Aérospatiale Gazelle

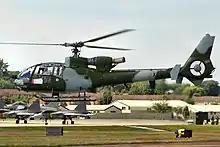
A British Army Gazelle at RIAT in 2014.

Syrian Gazelles were used extensively during the 1982 Lebanon War. In the face of a major Israeli ground advance, repetitive harassment attacks were launched by the Gazelles, which were able to slow their advance. According to author Roger Spiller, panic and a sense of vulnerability quickly spread amongst Israeli tank crews following the first of these Gazelle strikes on 8 June 1982; the range of the Gazelle's HOT missiles being a key factor in its effectiveness. The effectiveness of the Syrian helicopter raids was reduced throughout the month of June as Syrian air defenses were progressively eroded and the Israeli Air Force took aerial supremacy over Eastern Lebanon, thus making operations by attack helicopters increasingly vulnerable. However, Gazelle strikes continued to be successfully performed up to the issuing of a ceasefire.